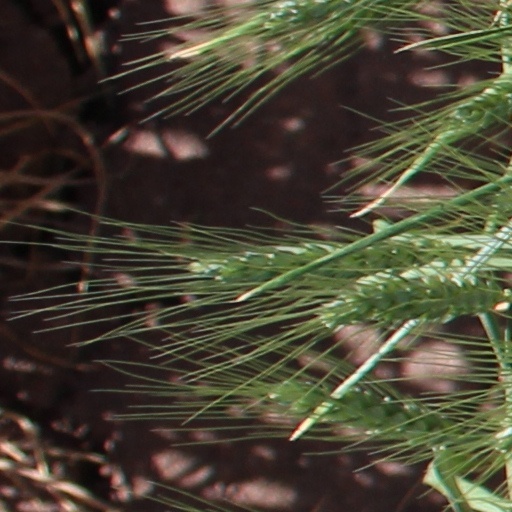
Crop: wheat